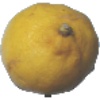
Label: lemon